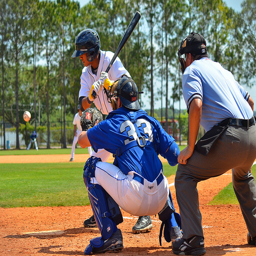
some baseball players are playing baseball on a field
A catcher prepares to catch the baseball near a batter at home plate.
Everyone at the home plate is poised for the incoming pitch.
Three men are on a baseball field during a game.
Baseball game where man batting, and catcher and umpire are behind.